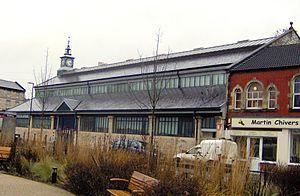
Cette liste des musées du Somerset, Angleterre contient des musées qui sont définis dans ce contexte comme des institutions qui recueillent et soignent des objets d'intérêt culturel, artistique, scientifique ou historique. leurs collections ou expositions connexes disponibles pour la consultation publique. Sont également inclus les galeries d'art à but non lucratif et les galeries d'art universitaires. Les musées virtuels ne sont pas inclus.